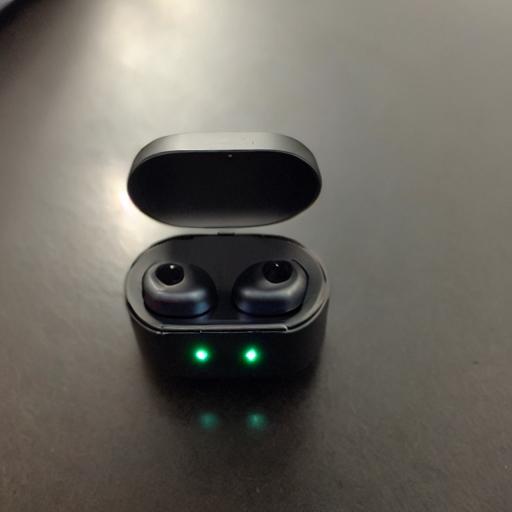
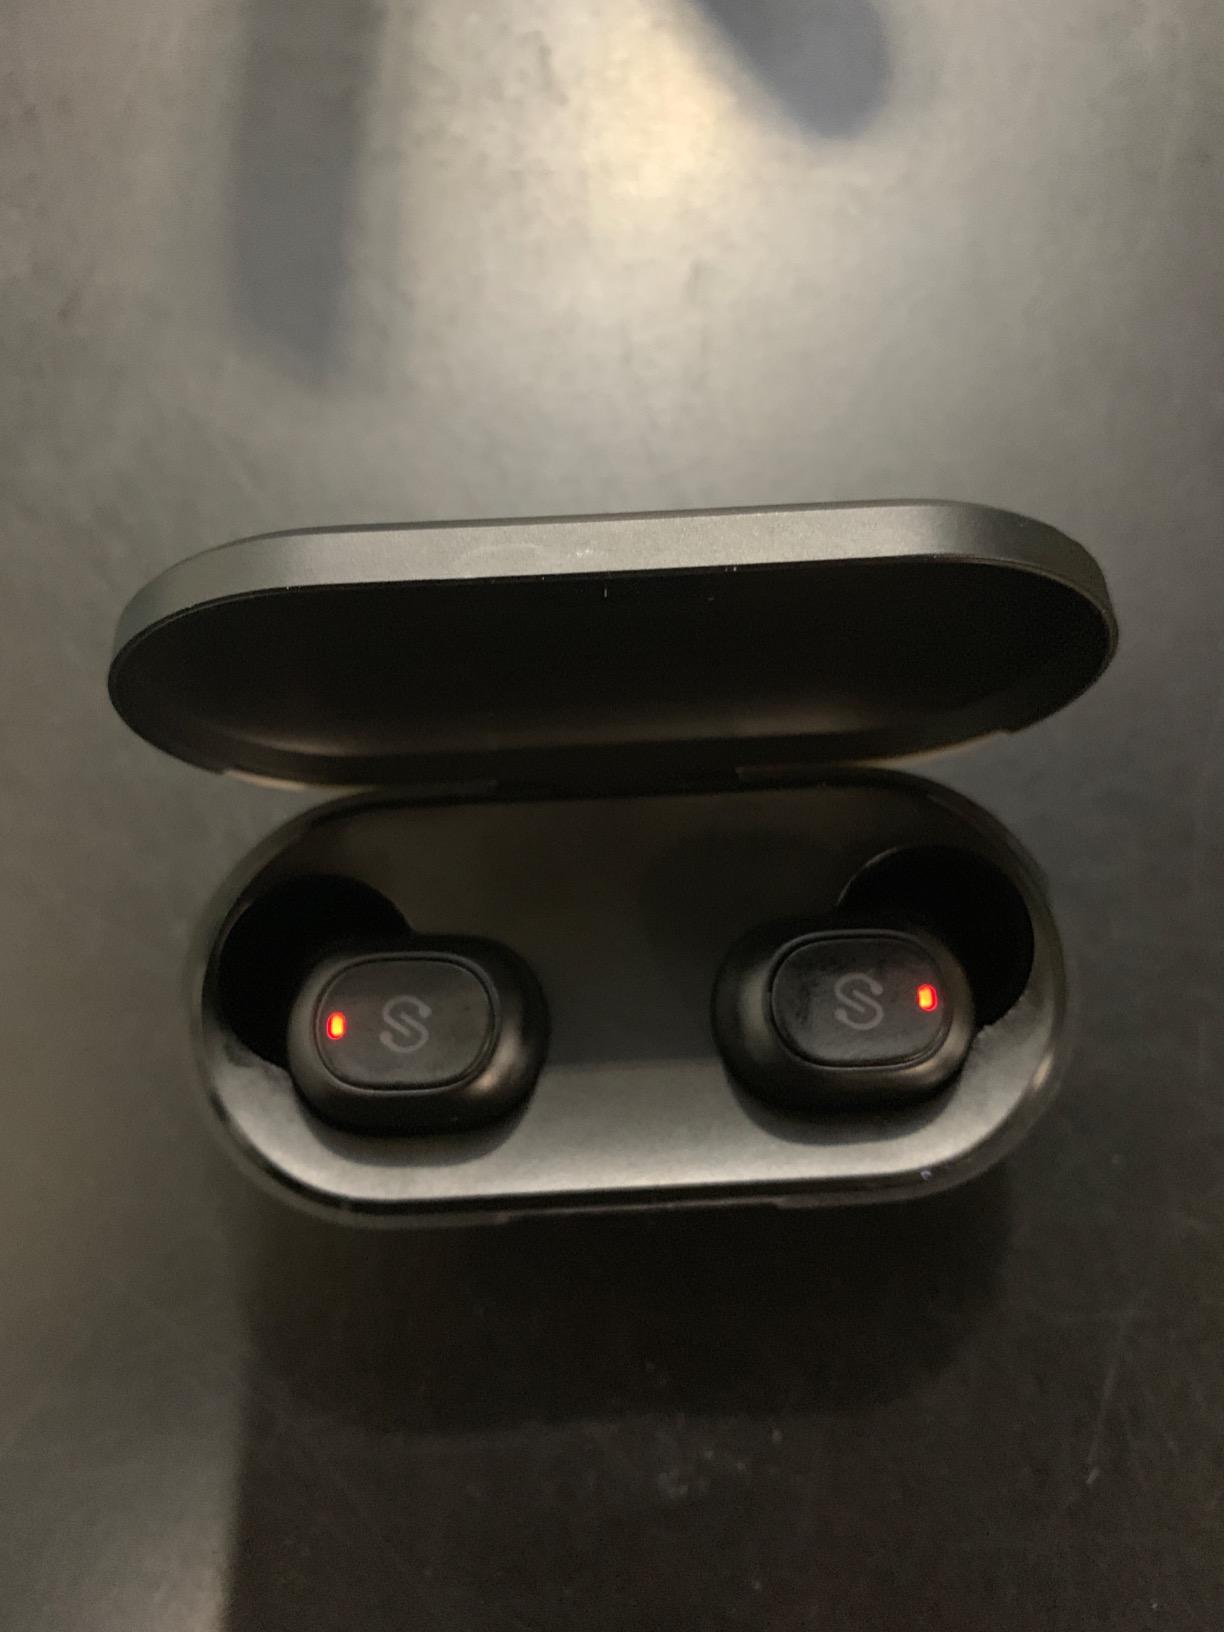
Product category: earbuds
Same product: no